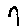
Label: 7